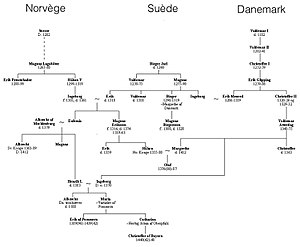
Danmarks dronninger / Dronningernes afstamning
Slægtstavle til illustration af nogle af familieforholdene indenfor Kalmarunionen indtil 1448. Af tavlen kan bl.a. ses de to danske dronninger Ingeborg Magnusdatter og Margrete 1. og deres placering i dette dynastiske spil. Hvad oversigten ikke levner plads til at vise er, at såvel Ingeborg som Margrete nedstammede fra alle de tre nordiske kongeslægter.
Dette er en liste over Danmarks dronninger fra 800-tallet og frem til vor tid.